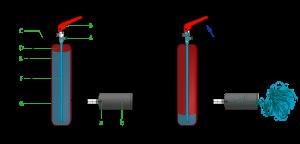
Un extincteur est un appareil de lutte contre l'incendie capable de projeter ou de répandre une substance appropriée — appelée « agent extincteur » — afin d'éteindre un début d'incendie. On distingue les extincteurs exclusivement destinés aux sapeurs-pompiers de ceux destinés au grand public. Ces derniers se scindent en trois catégories : portatifs, mobiles et fixes.